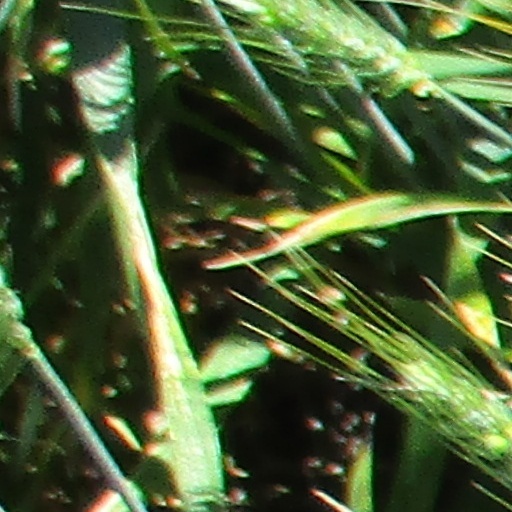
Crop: wheat